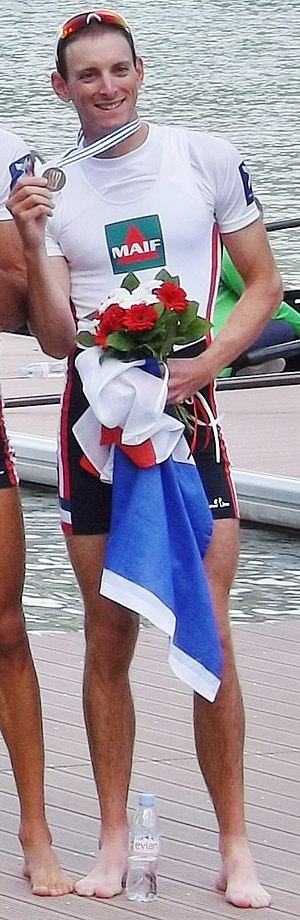
Thomas Baroukh
Thomas Baroukh (2015)
Thomas Baroukh er en fransk roer.